Grace Oakeshott

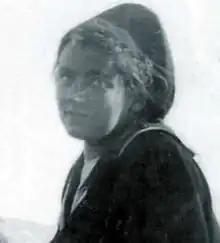
Grace before she faked her death

Grace Oakeshott (born Grace Cash, later Joan Reeve; 1872–1929) was a British activist for women's rights who faked her own death in 1907 and emigrated to New Zealand with her lover, Walter Reeve.